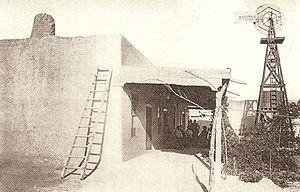
Maison d'Antonin Docher à Isleta
Anton Docher, né Antonin Jean Baptiste Docher, est un prêtre franciscain français auvergnat, missionnaire et défenseur des Indiens. Dans la littérature le concernant, il est parfois prénommé Antoine, Antonio, Antonine, Anthony, voire Antonino.